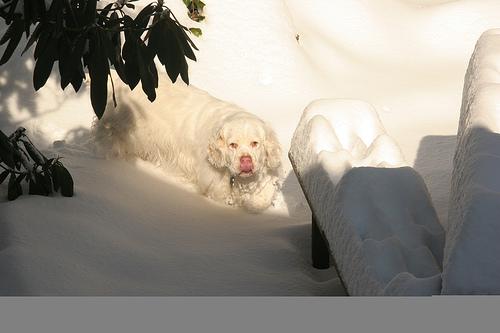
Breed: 235-n000097-clumber